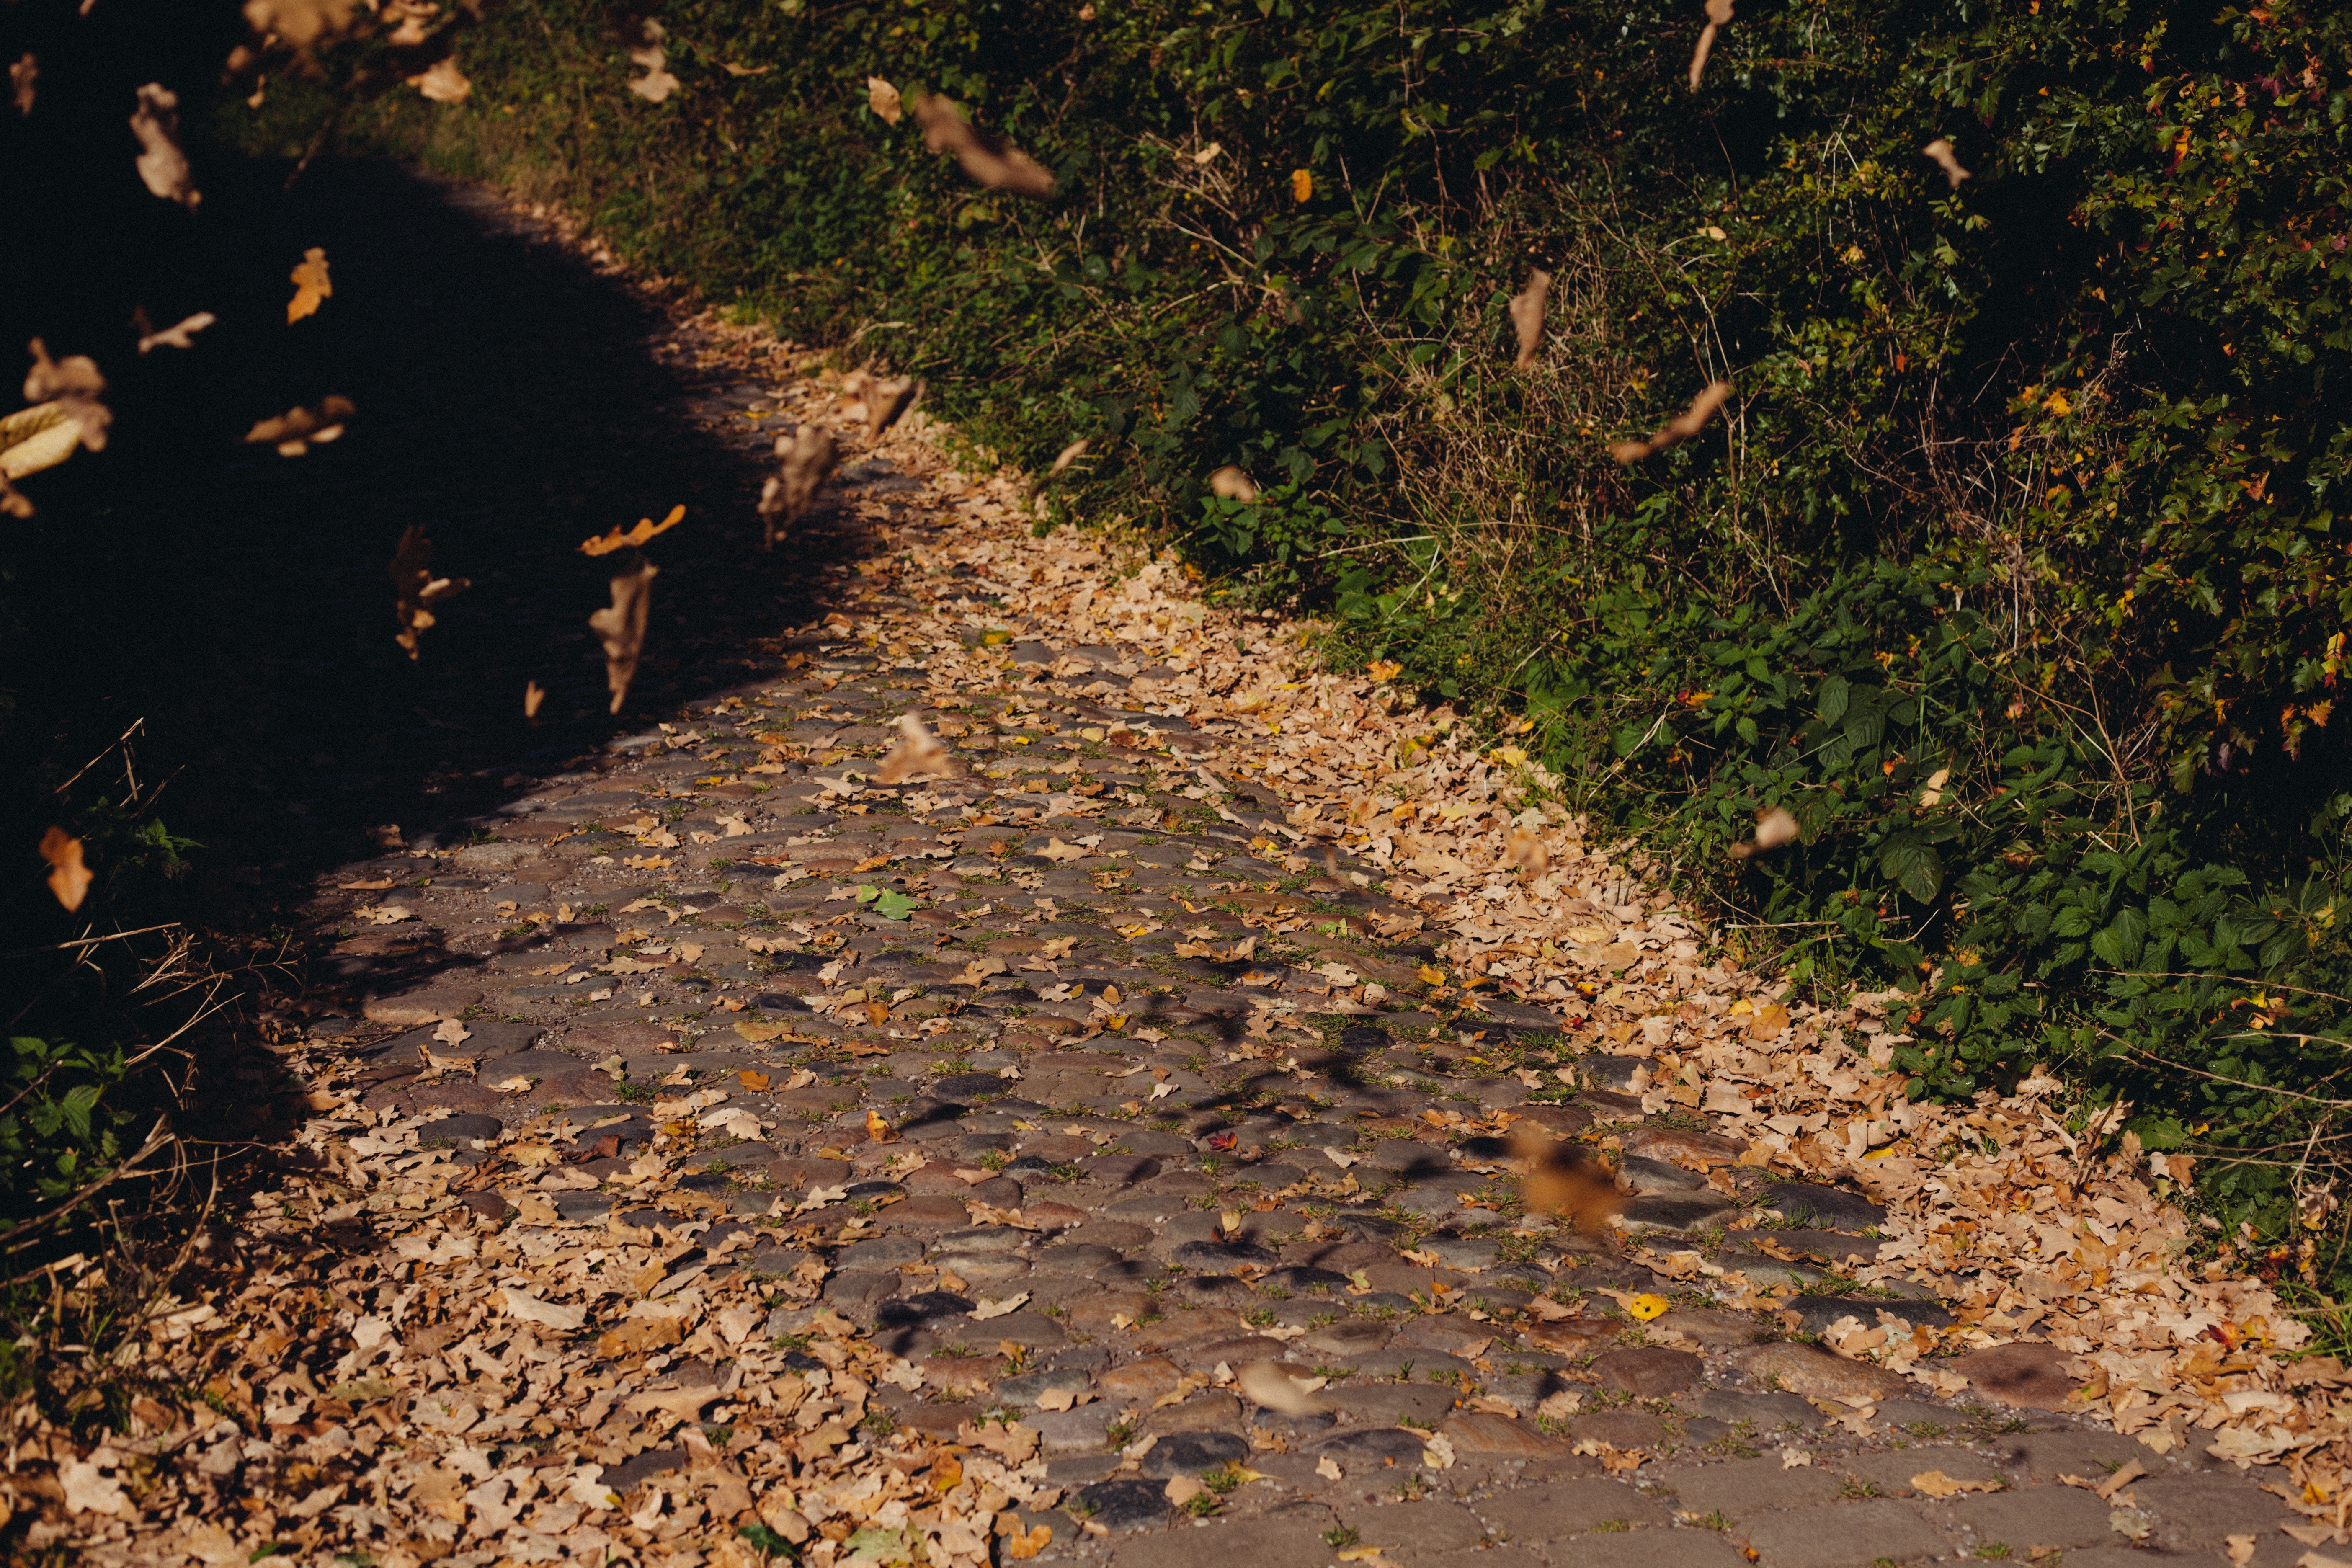
leaf, autumn, tree, natural landscape, trail, deciduous, path, road surface, soil, grass, road, forest, shadow, sunlight, plant, thoroughfare, walkway, dirt road, cobblestone, gravel, woodland, asphalt, landscape, flooring, state park